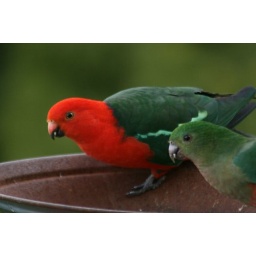
King parrots grab dinner at Marni Kirra, a self-catering guest house in the mountains overlooking Apollo Bay, Victoria.